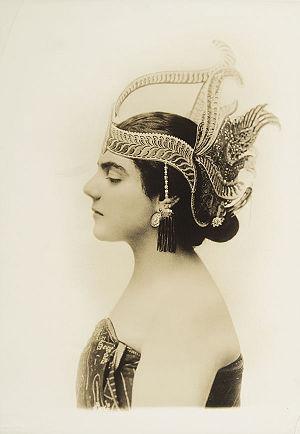
Éva Gauthier, née le 20 septembre 1885 à Ottawa et morte le 26 décembre 1958 à New York, est une cantatrice canadienne mezzo-soprano et professeur de chant.
15 janvier : Vanessa, opéra de Samuel Barber, créé au Metropolitan Opera de New York, dirigé par Dimitri Mitropoulos, avec des décors et des costumes de Cecil Beaton et une mise en scène de Gian-Carlo Menotti.